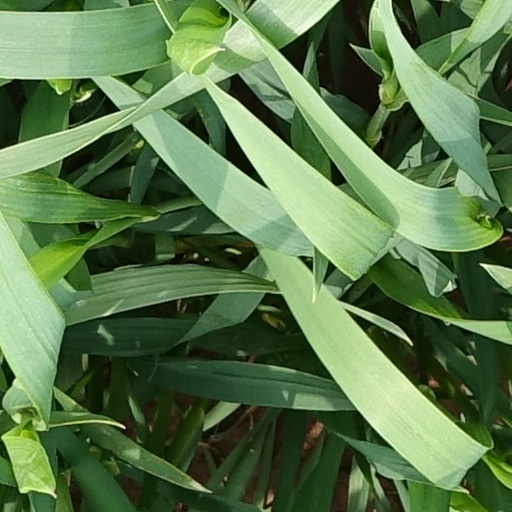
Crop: wheat